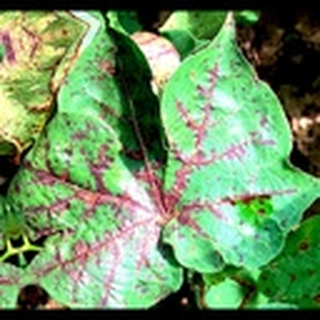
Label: cotton_bacterial_blight